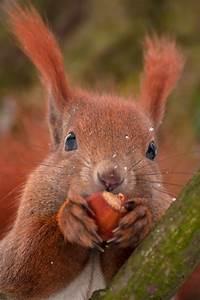
squirrel